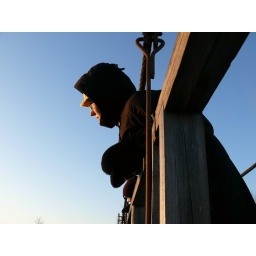
sun over an old sky bridge